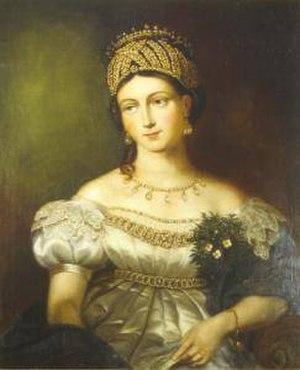
Louise Dorothée Pauline Charlotte Frédérique Augusta de Saxe-Gotha-Altenbourg, princesse de Saxe-Gotha-Altenbourg puis, par son mariage, duchesse de Saxe-Cobourg-Saalfeld, est née le 21 décembre 1800 et est décédée le 30 août 1831. Épouse malheureuse du duc Ernest Iᵉʳ de Saxe-Cobourg-Gotha, à qui elle apporta par héritage une partie du duché de Saxe-Gotha en 1825, elle est entre autres la mère du prince consort Albert du Royaume-Uni.